Château de Gaillon

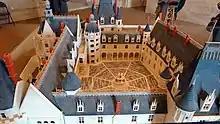
Fountain in the court of the château (model of château de Gaillon).

Gaillon was burned out in a violent fire in 1764, but reconstructed: here the Cardinal de la Rochefoucauld received Benjamin Franklin and Louis XVI as a Carthusian monastery until the Revolution. Vandalized and emptied in 1790, it was sold as a national property and partly dismantled, then served as a penitentiary 1812-1827 before being sold again to a local farmer in 1834, with the laconic remark "Ce domaine est des plus beaux de France."